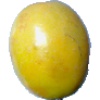
Label: maracuja